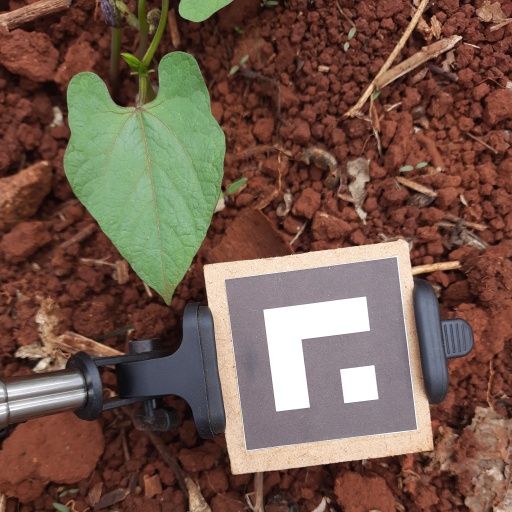
Observations: flat surface, no eating holes, under shade